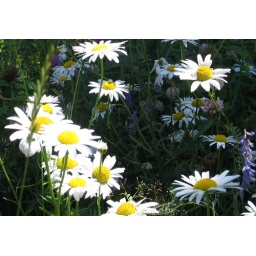
These flowers were along the road near the Confederation Bridge on the New Brunswick side.